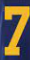
Number: 7